History of Oklahoma

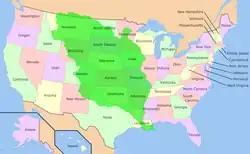
The modern United States, with Louisiana Purchase overlay (in green)

With the Louisiana Purchase in 1803, the United States acquired France's 828,000 square mile claim to the watersheds of the Mississippi River (west of the river) and Missouri River. The purchase encompassed all or part of 15 current U.S. states (including all of Oklahoma) and parts of two Canadian provinces.